Economic impact of the COVID-19 pandemic in New Zealand

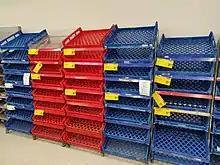
Empty bread shelves at a supermarket in Wellington after panic buying (22 March 2020)

Increased demand for face masks and hand sanitisers led to shortages nationwide in supermarkets and pharmacies. Following the first New Zealand case of COVID-19 on 28 February, customers were reportedly panic-buying supplies at Auckland supermarkets.